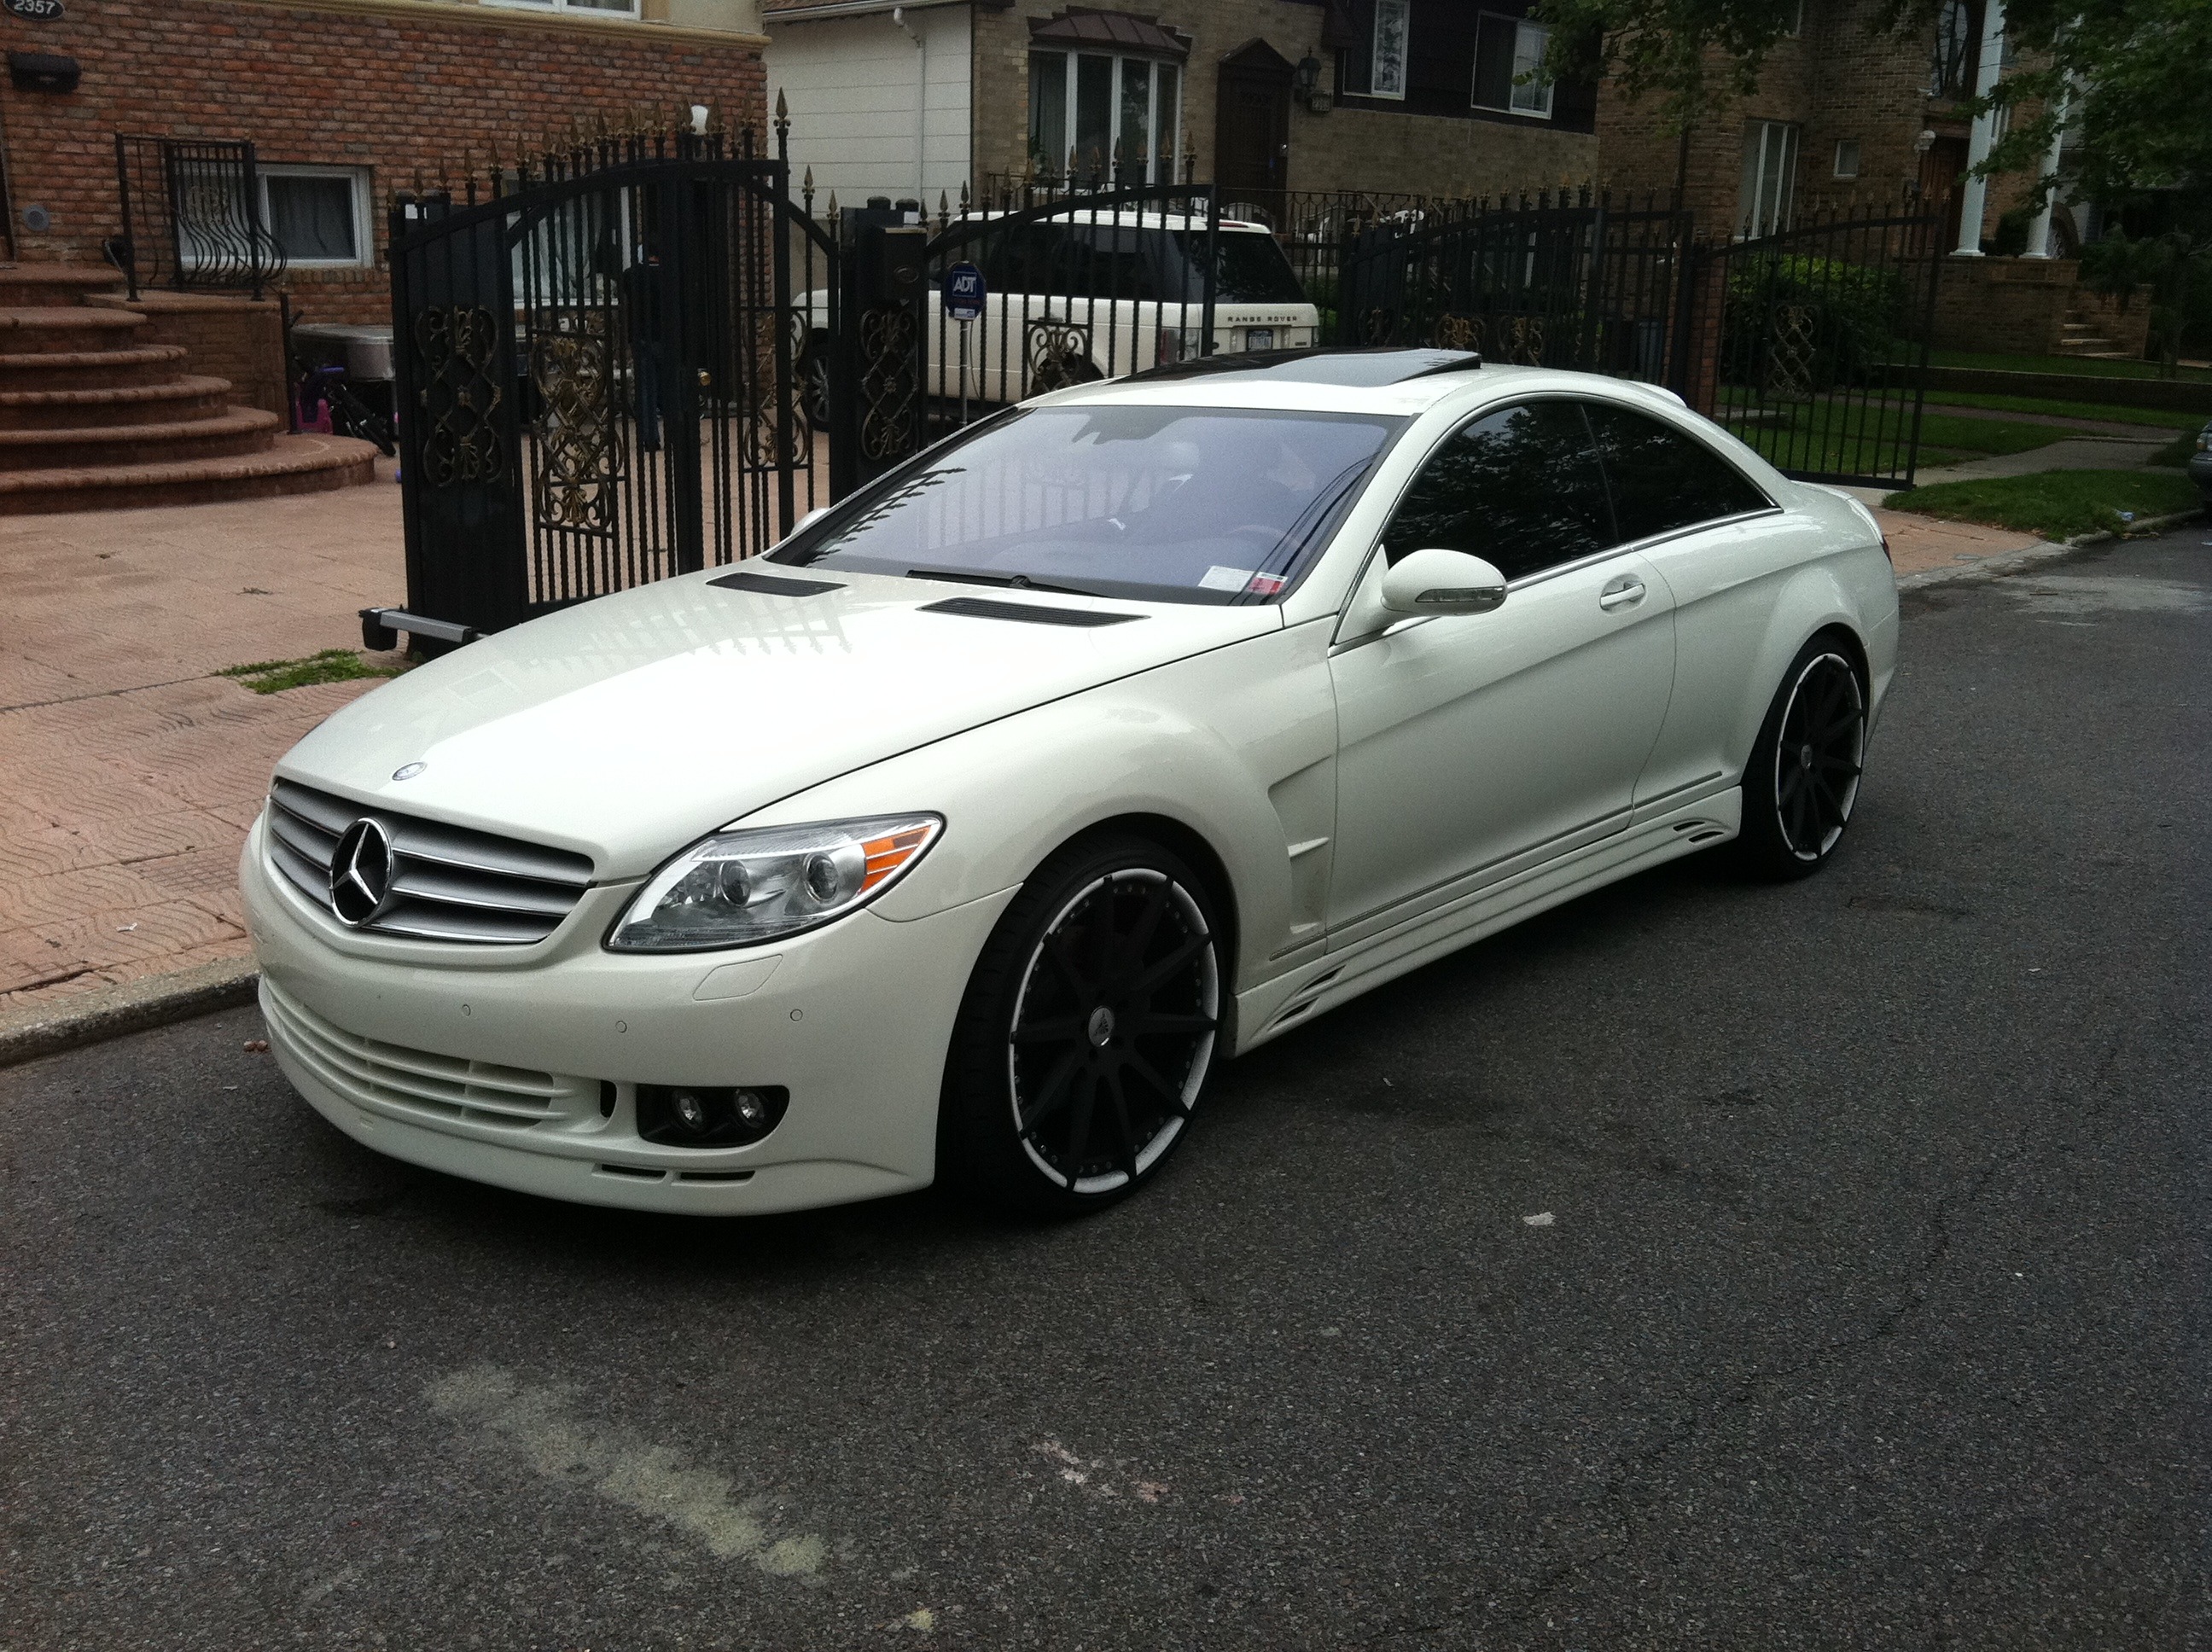
white, sport, car, wheel, automobile, driving, transportation, transport, vehicle, drive, auto, tire, automotive, sports car, bumper, luxury, rim, motor, sedan, mercedes, convertible, coupe, daimler, mercedes benz, land vehicle, sport car, automobile make, automotive exterior, automotive design, luxury vehicle, executive car, personal luxury car, mercedes benz slk class, mercedes benz cl class